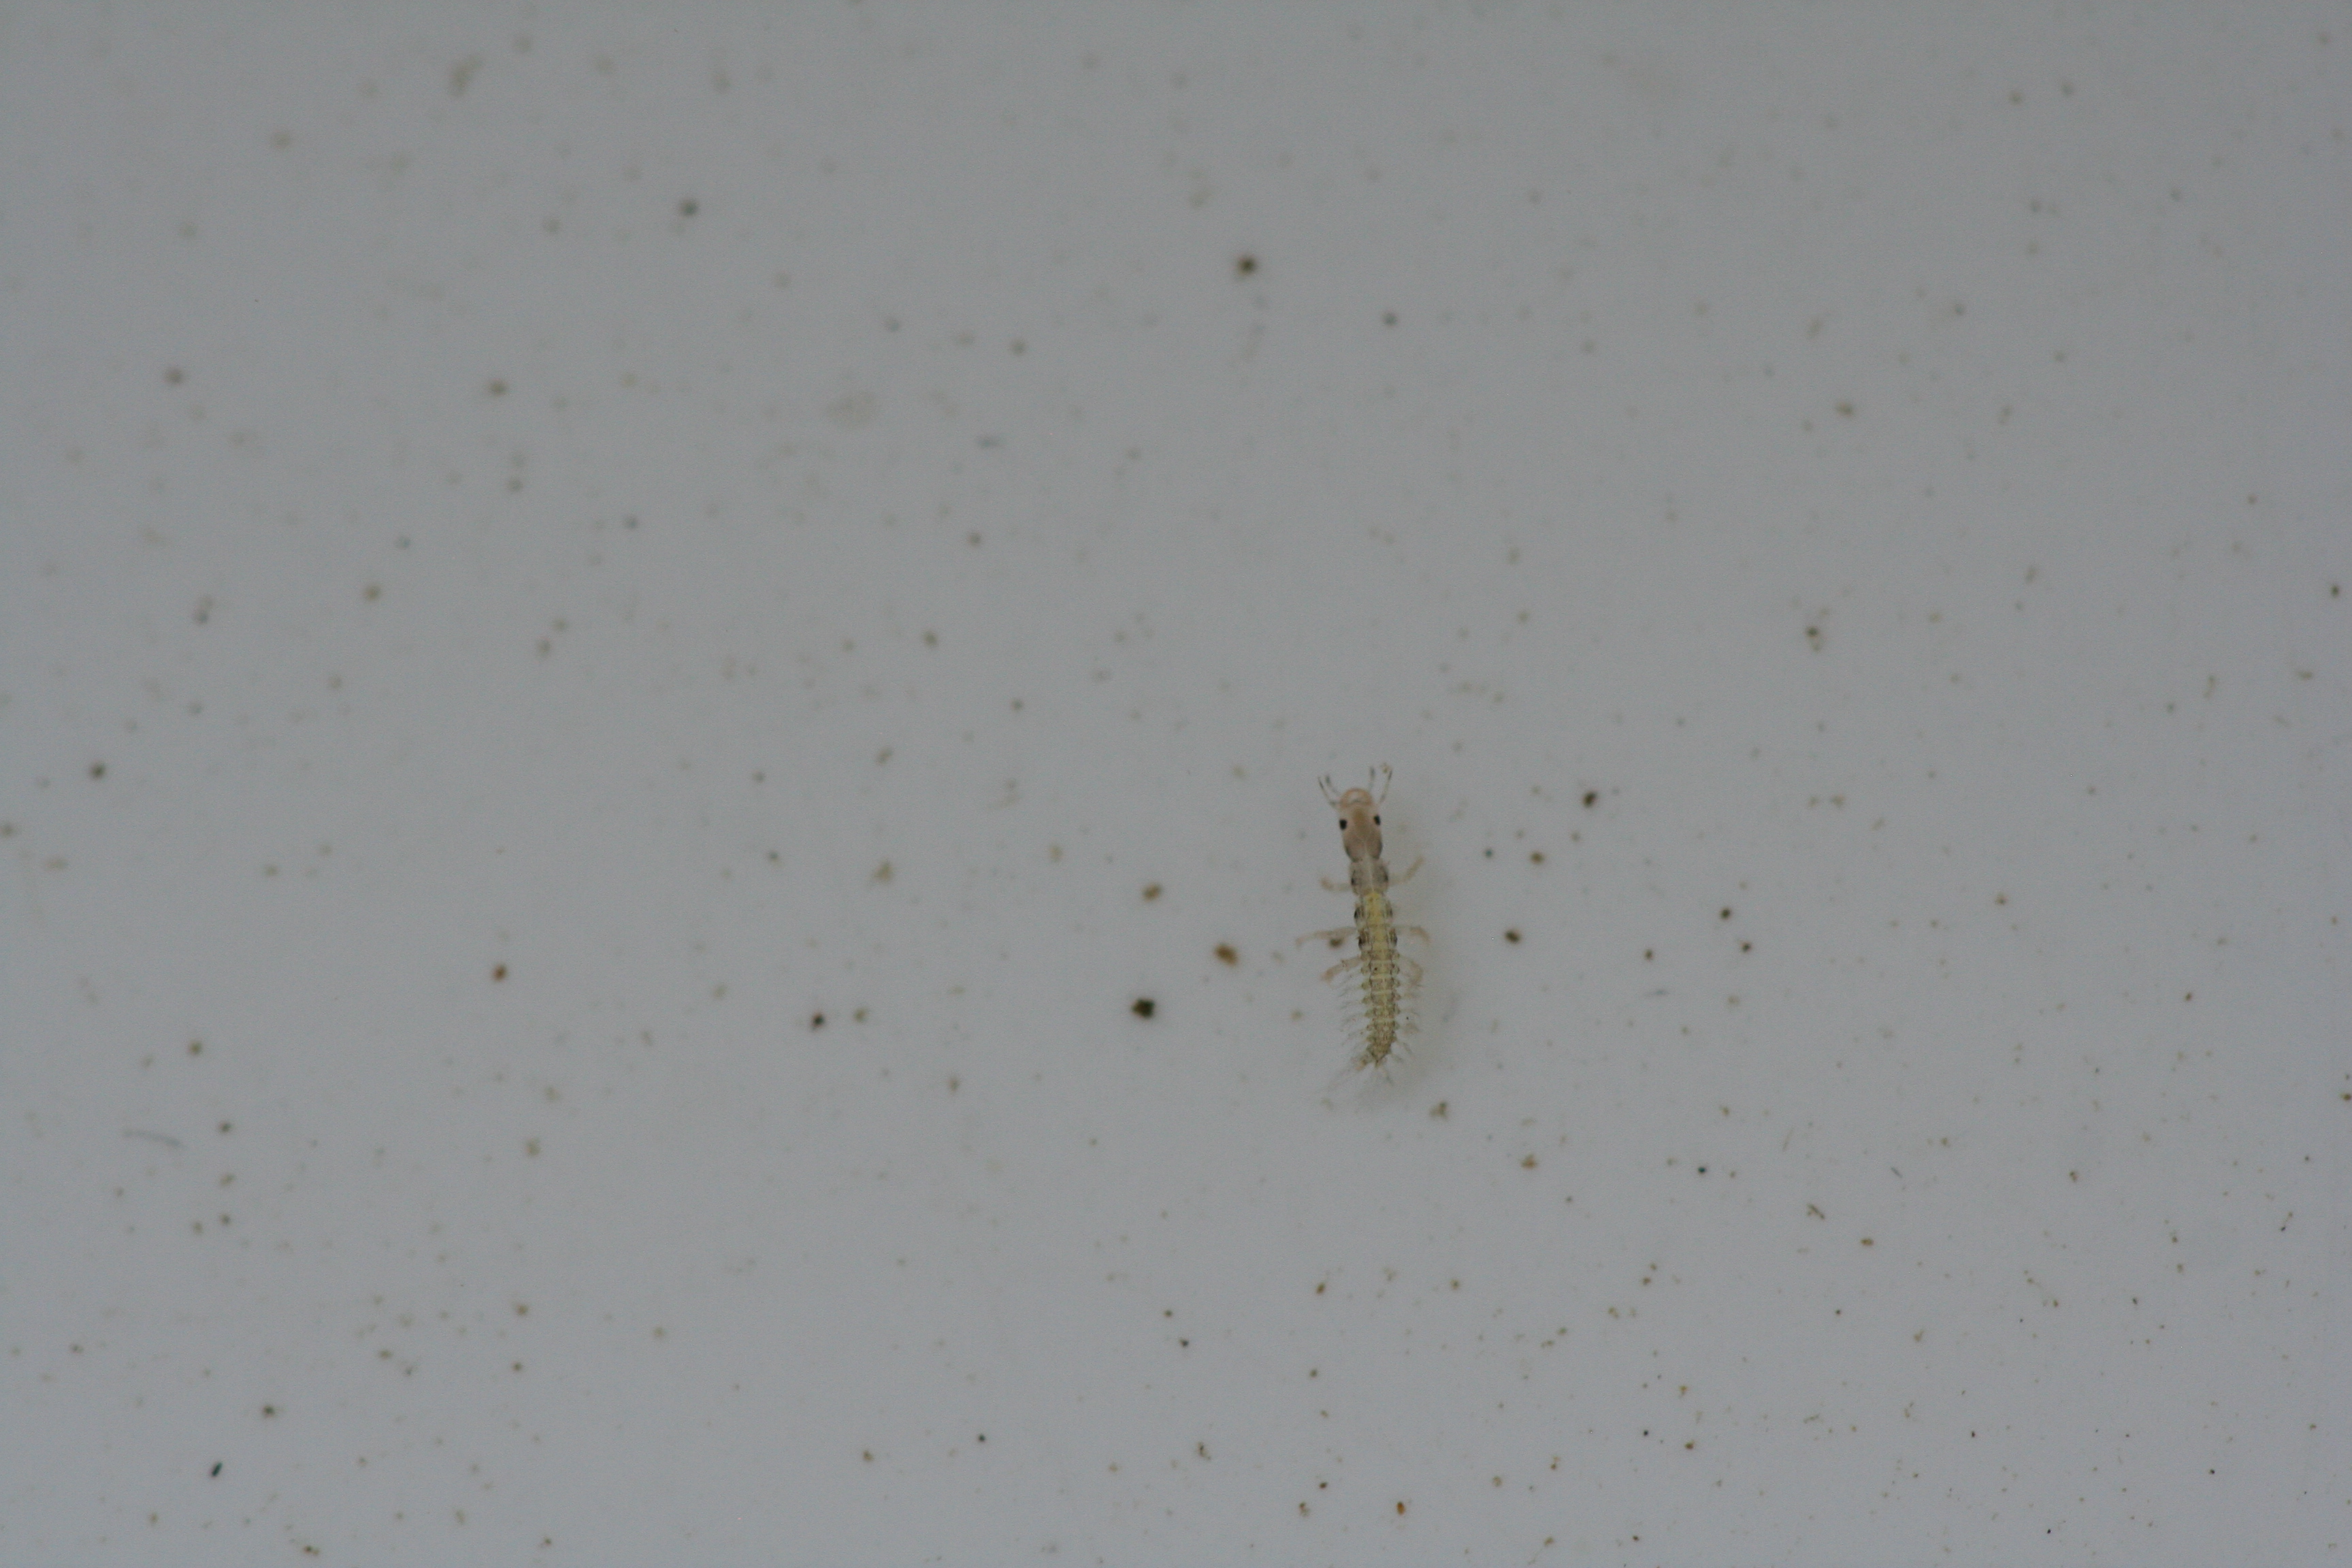
Macroinvertebrate group: bugs_and_beetles